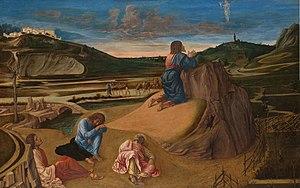
L'Agonie dans le Jardin des Oliviers, ou plus simplement Agonie dans le Jardin ou même Prière dans le Jardin ou encore Le Christ au Jardin des Oliviers, est un épisode de la vie du Christ, un événement de sa Passion placé immédiatement après l'Entrée dans Jérusalem puis la Cène et avant son arrestation dans le même jardin à la suite de sa dénonciation par Judas. Il en suivra sa crucifixion.
La représentation artistique de Jésus-Christ dans l'art chrétien, est devenue un thème majeur de l'art occidental, ainsi qu'en Europe orientale. Jésus-Christ a été représenté de différentes manières au cours des époques, ainsi que pour illustrer les différents épisodes de sa vie codée par l'iconographie chrétienne.